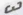
Number: 3